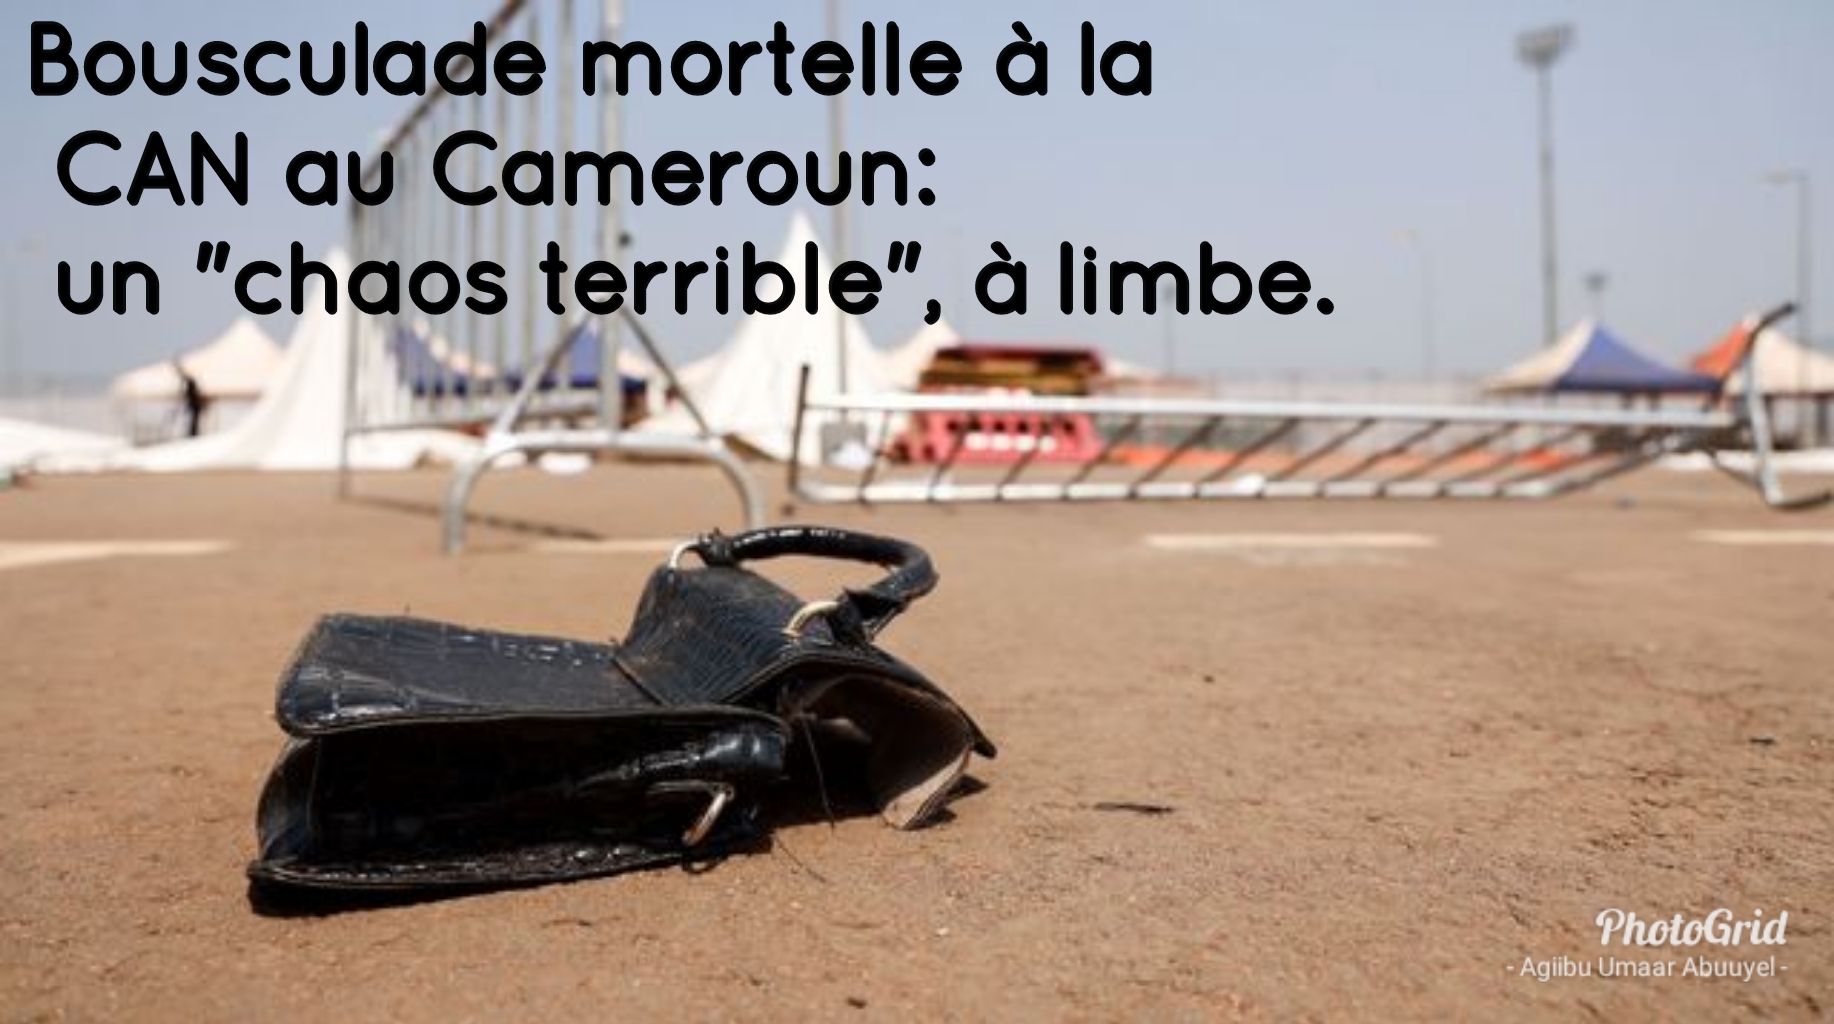
Lii de buuxante boo xam ne mu nga amoon ca joŋante fut-bal ya réewi Afrig yi doon amal ca Kamerun. Moo waral nit ñi ñàkk ci seen bakkan. Ab saag nag moo tege noonu ci suuf.